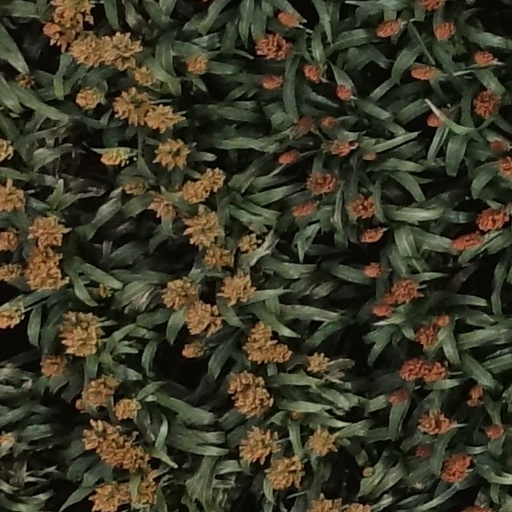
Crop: sorghum